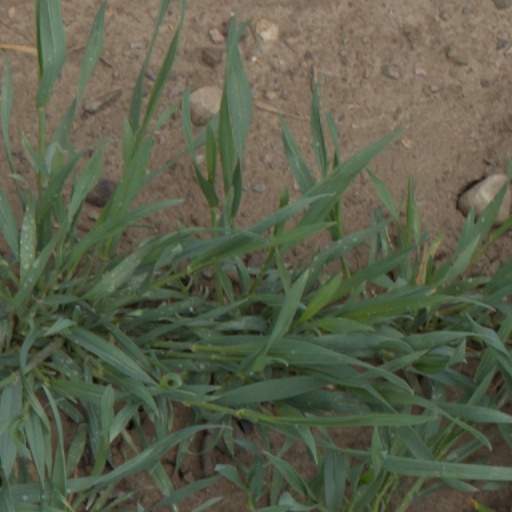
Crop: wheat